South Australia

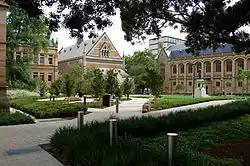
University of Adelaide

South Australia is a constitutional monarchy with King Charles III as sovereign, and the Governor of South Australia as his